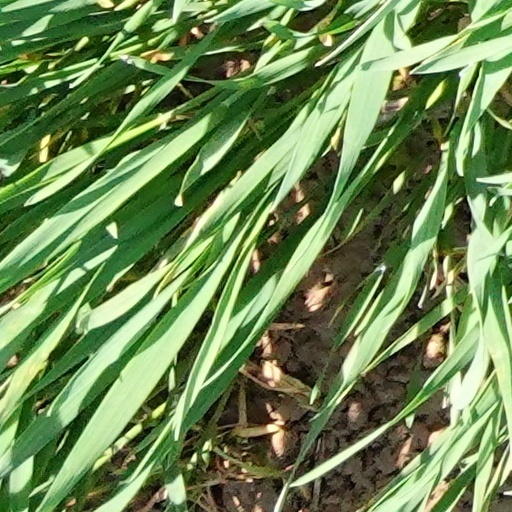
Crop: wheat